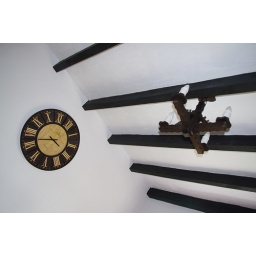
The clock and beamed ceiling in the snug lounge of the cottage.